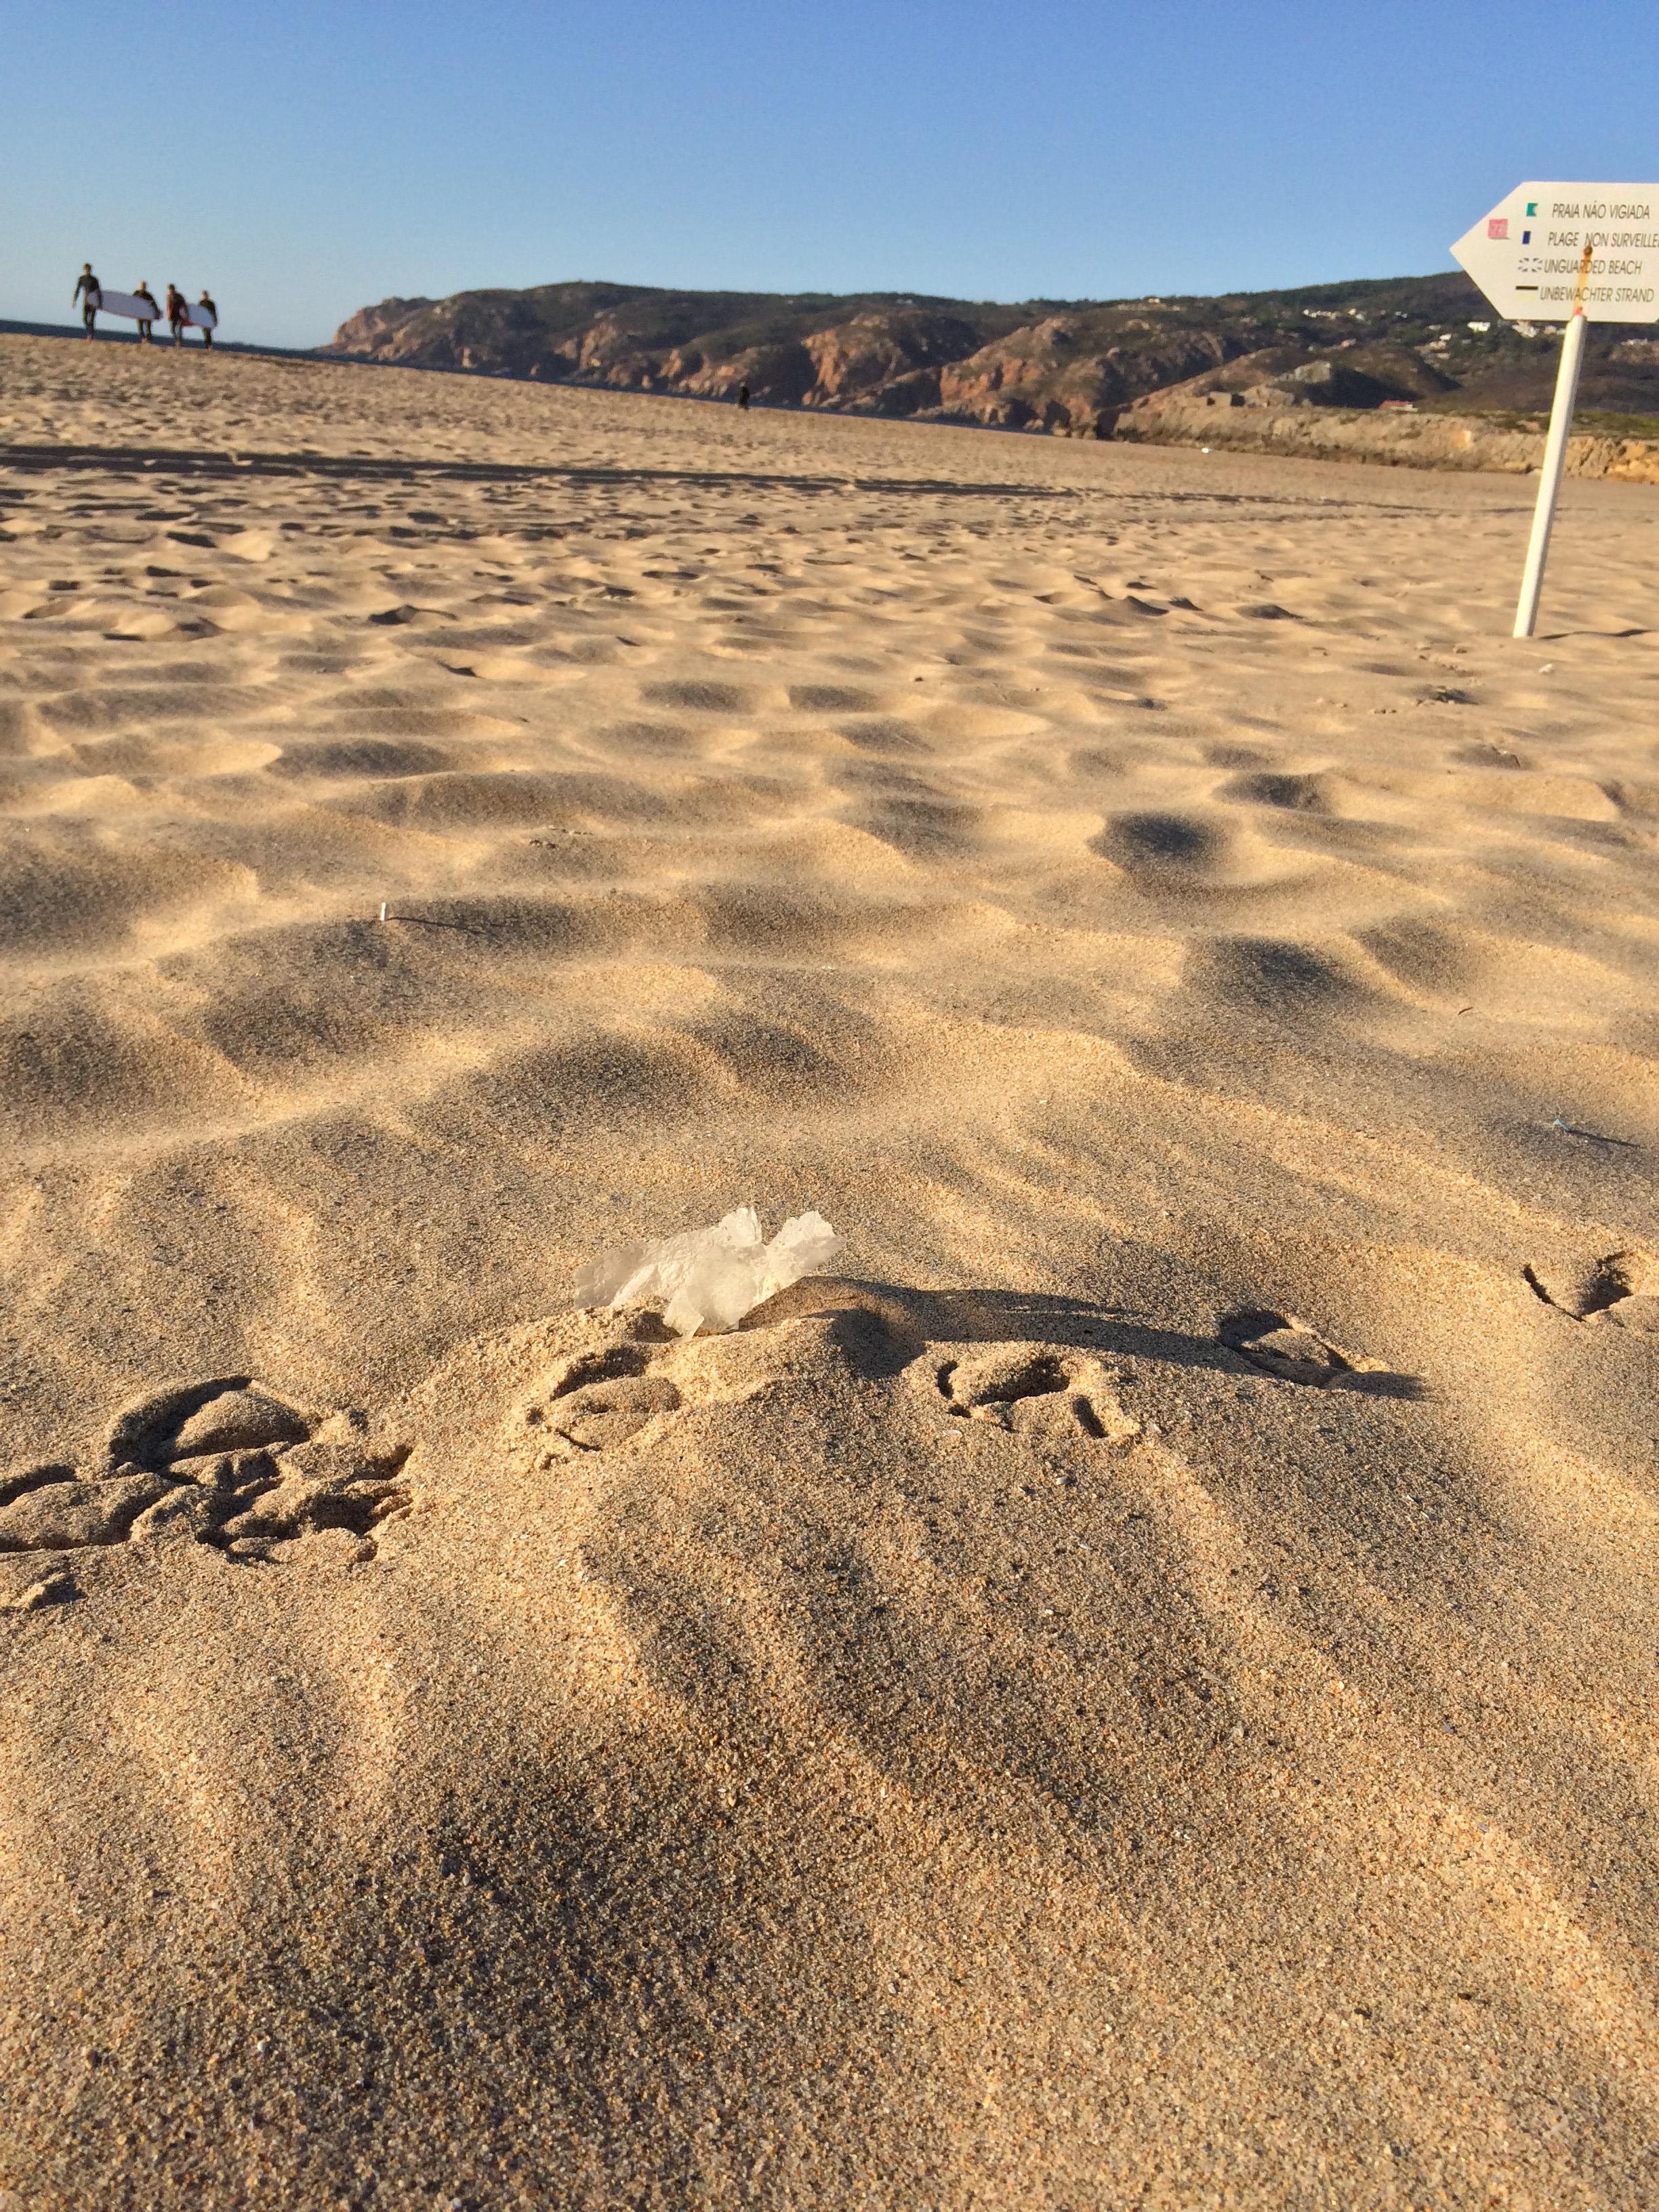
Object: Plastic film (Plastic bag & wrapper)